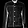
Label: Coat